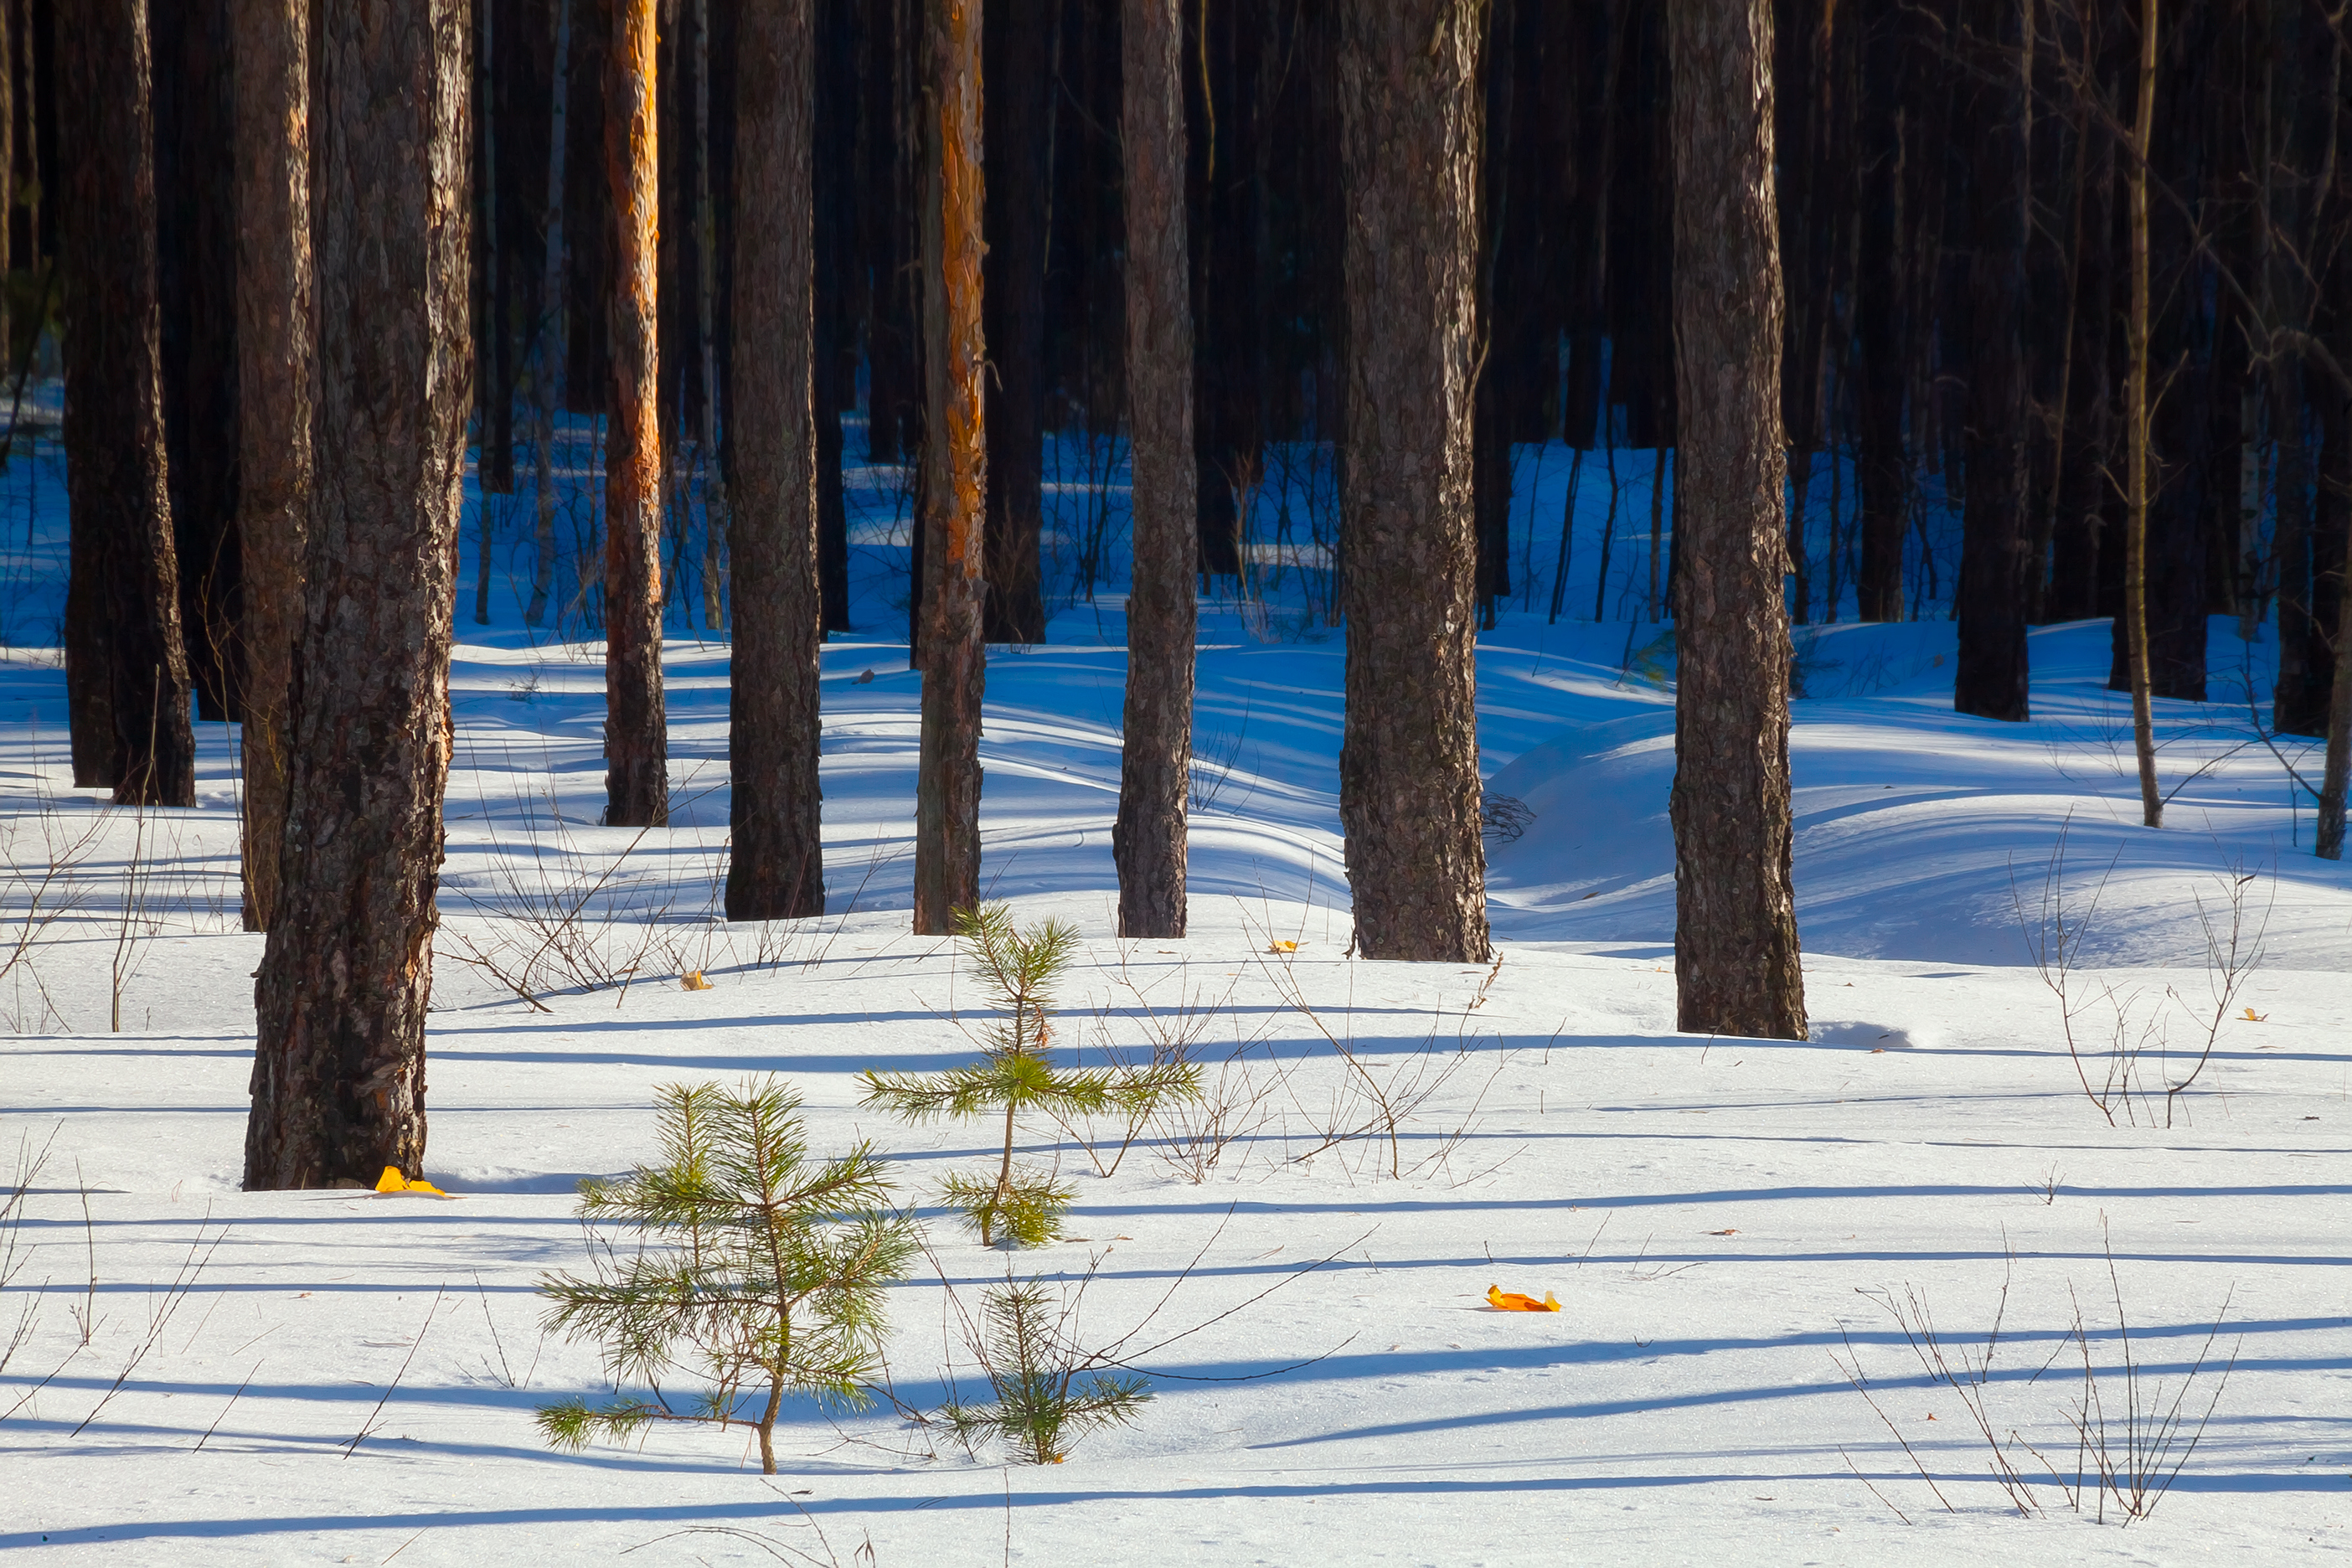
winter, cold, frost, snow, white, nature, forest, woods, pine, tree trunks, coniferous, evergreen, tree, woody plant, freezing, sky, wood, ice, winter sport, sunlight, plant, landscape, branch